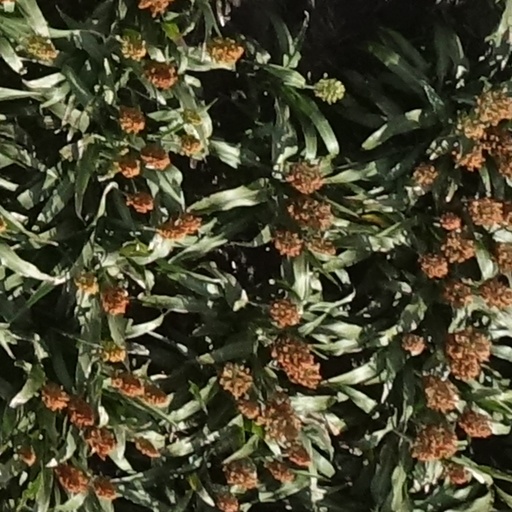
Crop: sorghum